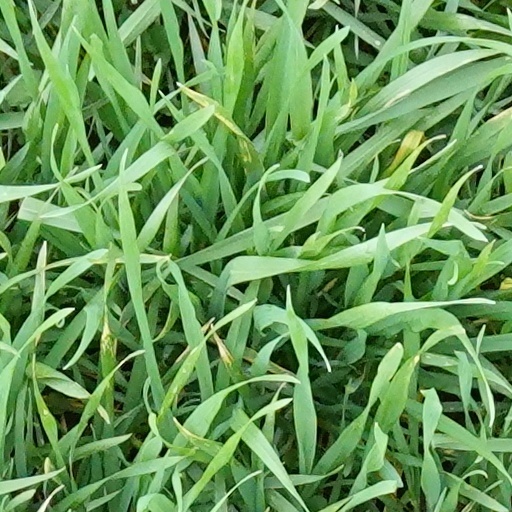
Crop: wheat